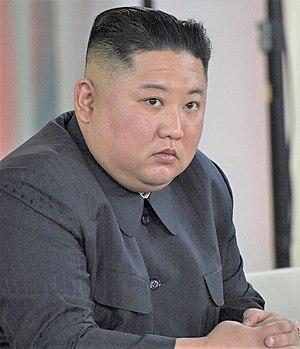
Ce qui suit est une liste des voyages officiels effectués par Kim Jong-un au cours de son mandat en tant que président du Parti des travailleurs de Corée, président de la Commission des affaires d'État et président de la Commission militaire centrale du Parti des travailleurs de Corée. Il a effectué neuf voyages à l'étranger dans cinq pays depuis qu'il a pris ses fonctions de Leader suprême de Corée du Nord en décembre 2011. Sa première visite d'État internationale était en Chine en mars 2018.